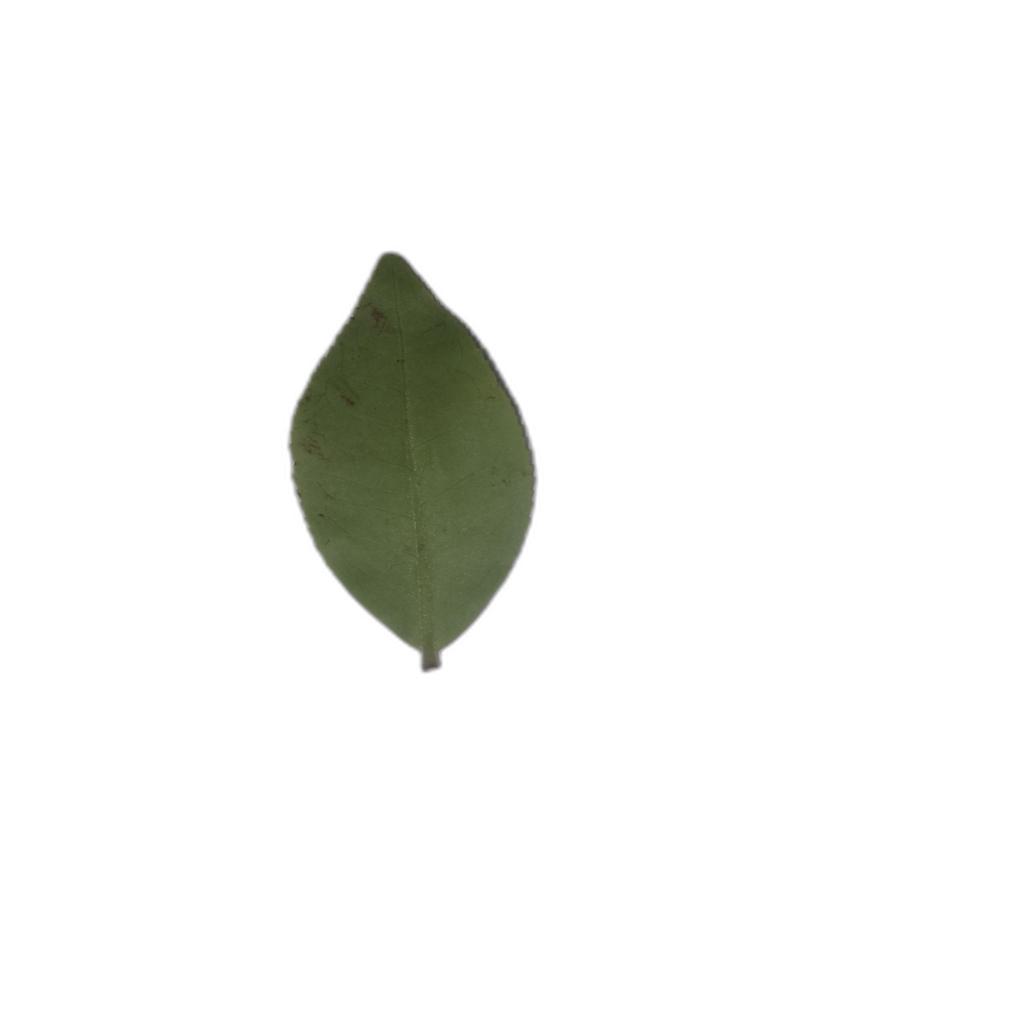
Label: Healthy